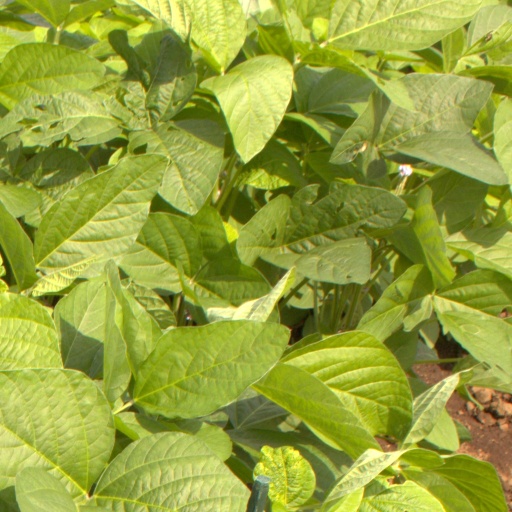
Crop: soybean